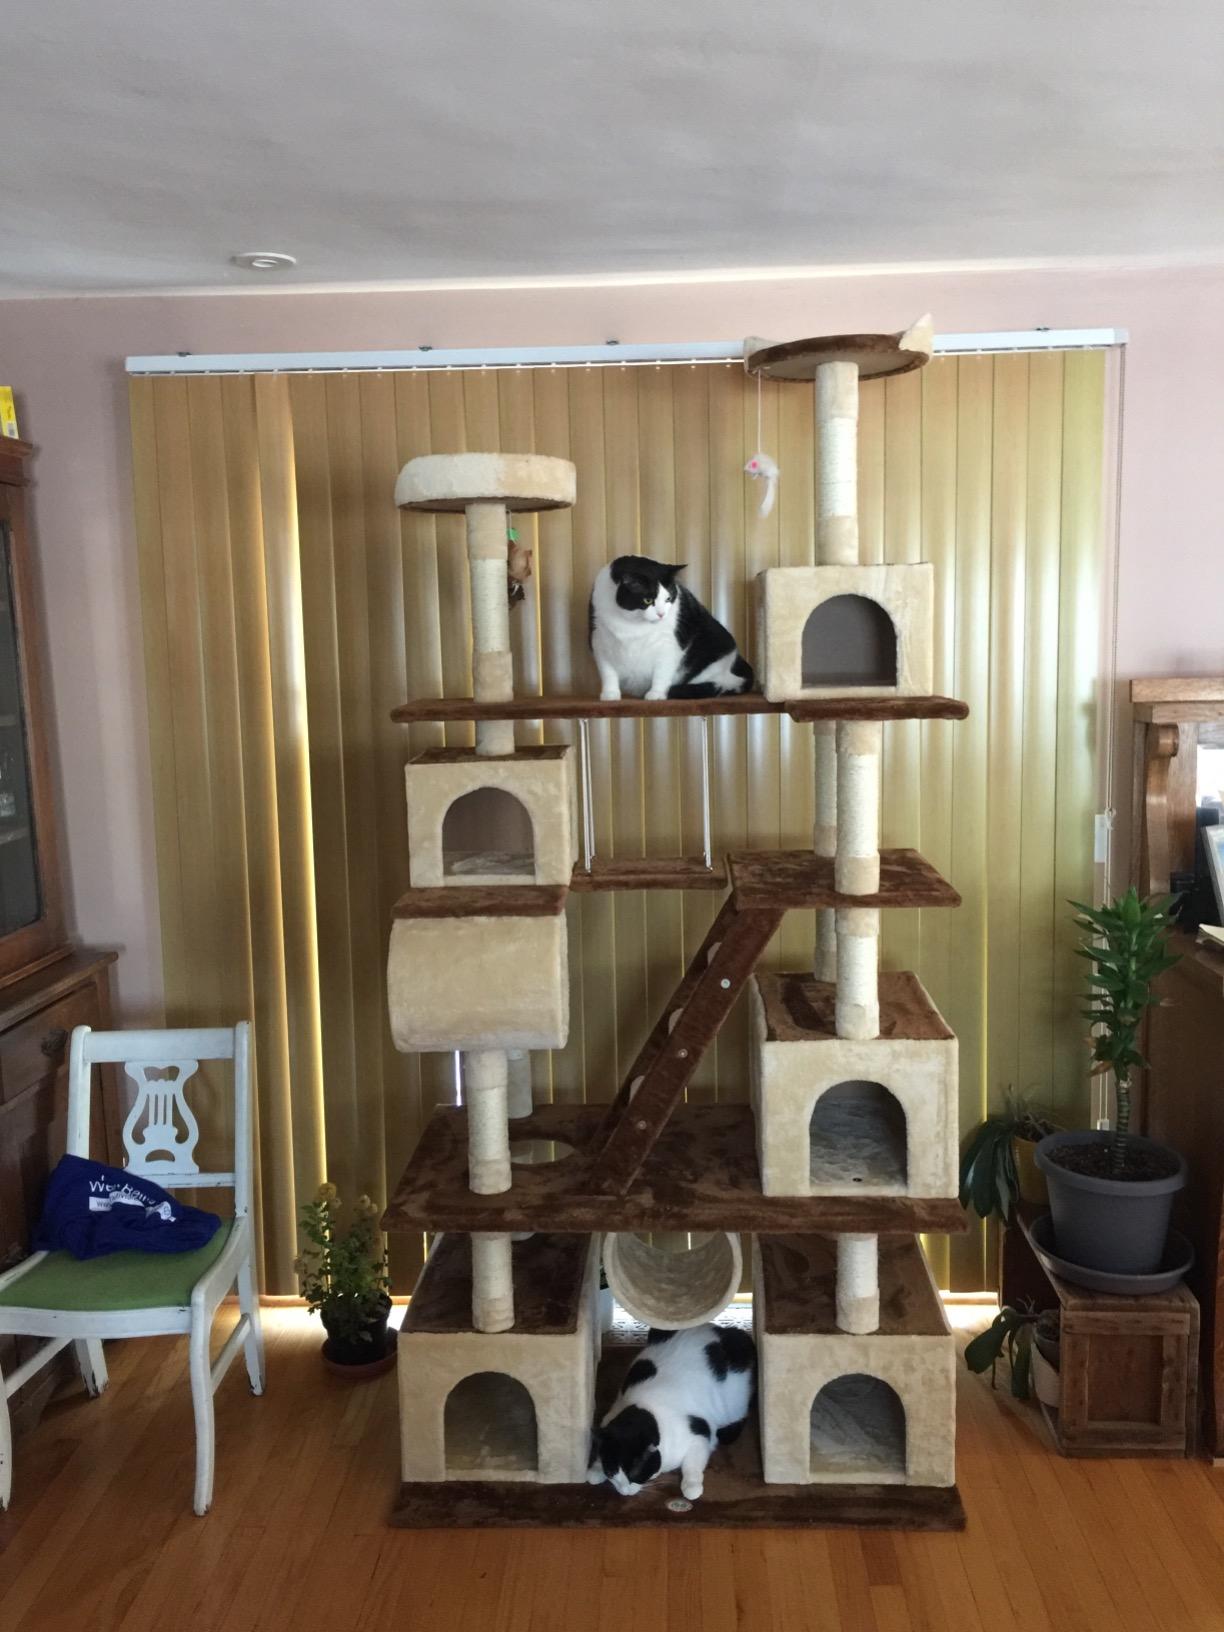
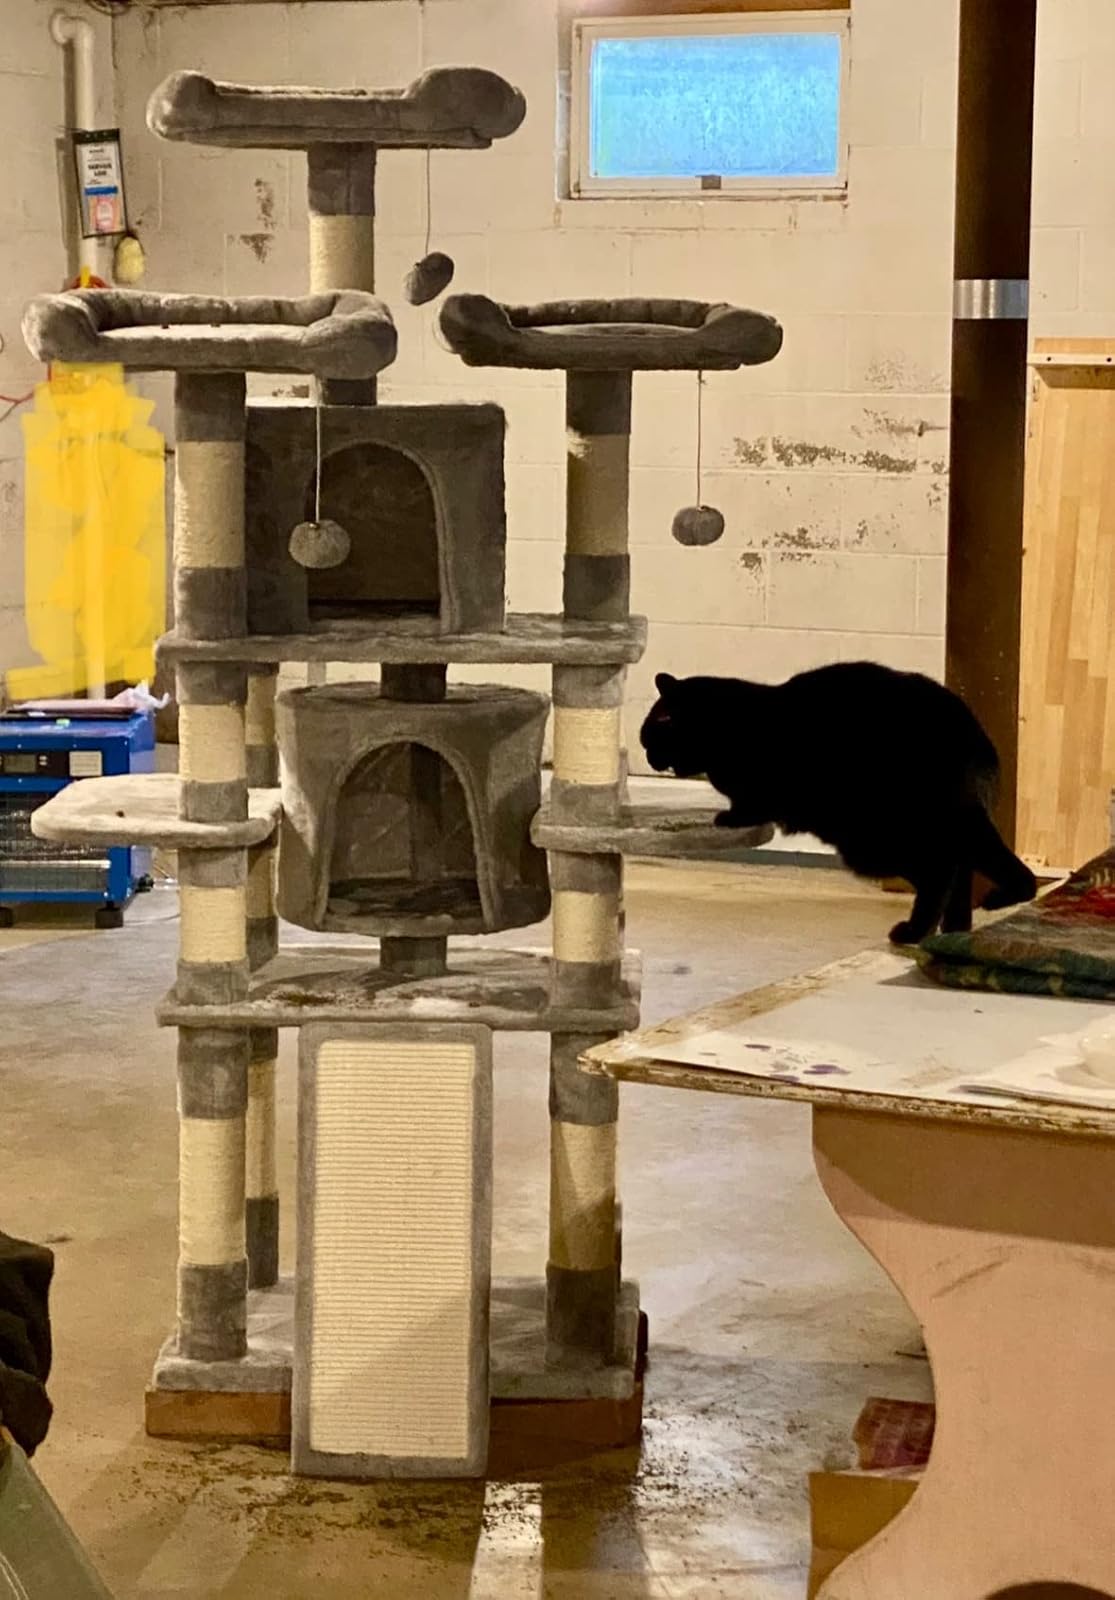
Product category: items_cat tree
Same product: no